Midnights

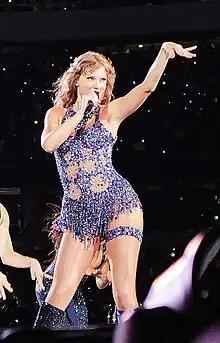
Swift, dressed in a rhinestoned bodysuite, singing into a mic

The lead single, "Anti-Hero", was released on October 21, 2022. In the United States, it became the best-selling song of 2022 and made Swift the first artist to have a number-one song on the Radio Songs chart in the 2000s, 2010s, and 2020s decades. "Bejeweled" and "Question...?" were released for limited-time digital download exclusively through Swift's website on October 25. Republic Records released "Lavender Haze" to US radio as the second single on November 29, 2022, and "Karma" as the third on May 1, 2023. A remix of "Karma" featuring the rapper Ice Spice was released on May 26, 2023. On the "Billboard" Hot 100, "Anti-Hero" reached number one, and both "Lavender Haze" and "Karma" peaked at number two.